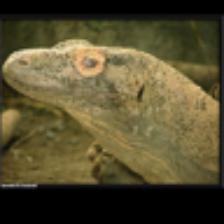
Label: NonHuman